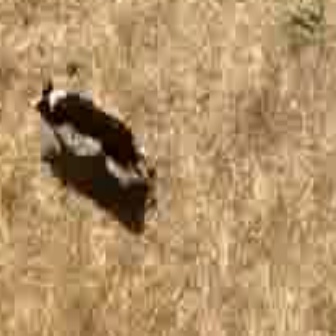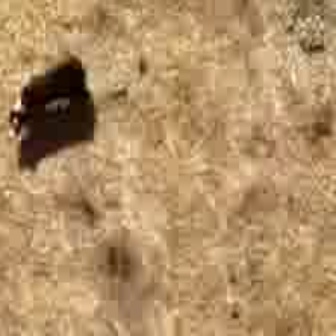
  Please identify the target specified by the bounding box [27,67,147,187] in the first image and locate it in the second image. Return the coordinates in [x_min,y_min,x_max,y_max] format.
Answer: [5,48,85,128]